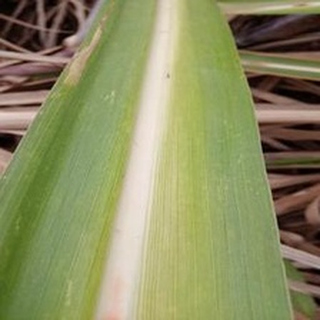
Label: sugarcane_yellow_leaf_disease